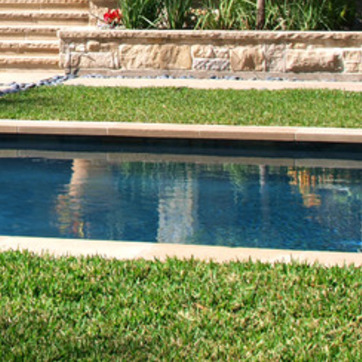
Material: water